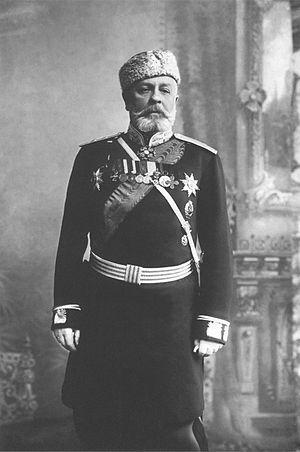
Ivan Foullon, né le 23 juillet 1844 et mort le 1920 à Petrograd, est un adjudant-général et général d'infanterie dans l'armée russe impériale. Il provient d'une famille de Russes allemands.
La grève générale de janvier 1905 à Saint-Pétersbourg débute le 3 janvier 1905 aux usines Poutilovski et se termine le soir du 9 janvier 1905 par la fusillade du Dimanche rouge. Celle-ci se produit après la vaine tentative de dépôt de la Pétition des travailleurs de Saint-Pétersbourg du 9 janvier 1905 entre les mains du tsar Nicolas II.